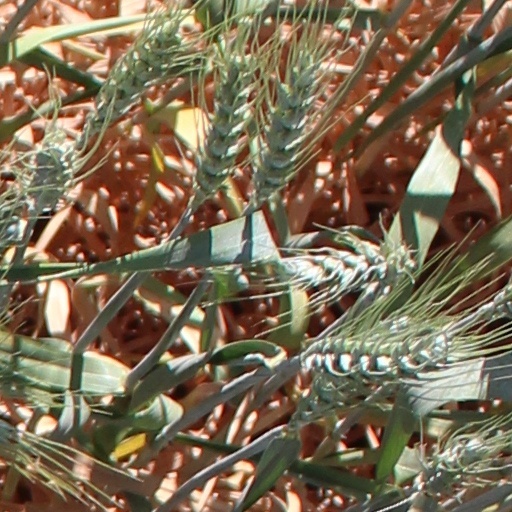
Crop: wheat